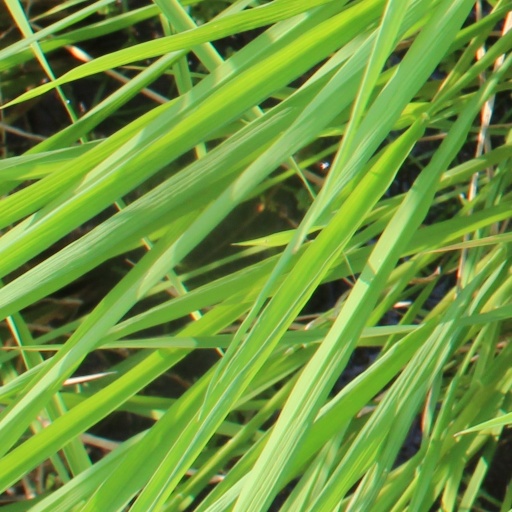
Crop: rice